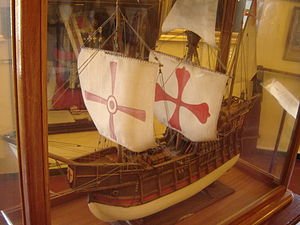
La Niña (skib)
Model af La Niña på søfartsmuseet i Sevilla.
La Niña var et af de tre skibe, som Christopher Columbus brugte på sin første rejse over Atlanterhavet i 1492. Skibets rigtige navn var Santa Clara. Navnet La Niña var formentlig et ordspil på skibets ejers navn, Juan Niño. Skibet var en karavel.